National Anthem of Colombia

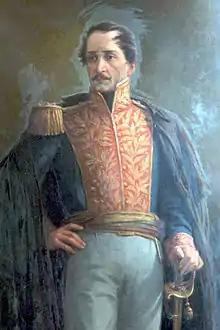
Francisco de Paula Santander

On 25 September 1997, a citizen filed a lawsuit of unconstitutionality against ten of the eleven stanzas of the national anthem and inexorability of the regulations that officially adopted it because, according to the plaintiff, the lyrics constitute an apology for violence and religious discrimination and encourage class struggle. The constitutional court, through ruling C-469, declared Law 33 of 1920, which adopted the national anthem, enforceable. Responding to the aforementioned demand, the Constitutional Court indicated in the judgment: